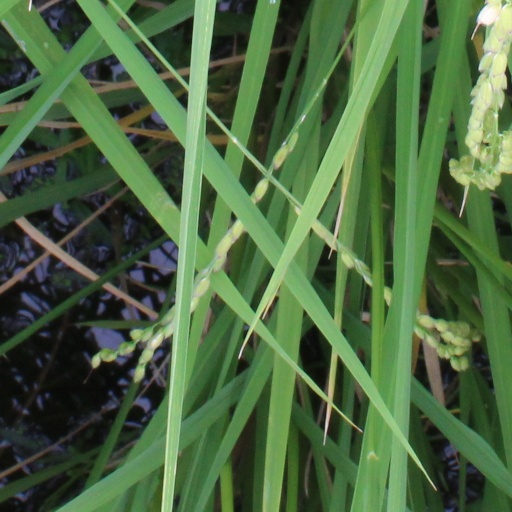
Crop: rice